Sandya Eknelygoda

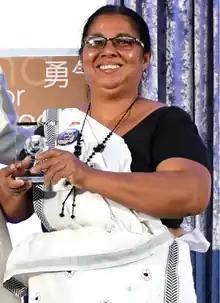
Sandya Eknelygoda with Melania Trump at the International Women of Courage Award 2017

Sandya Eknalygoda (Tamil: சந்தியா எக்னெலிகொட) is a Sri Lankan human rights activist. She became an International Women of Courage Award recipient in 2017. She has been campaigning for thousands of missing persons in Sri Lanka. She is married to missing journalist Prageeth Eknaligoda.